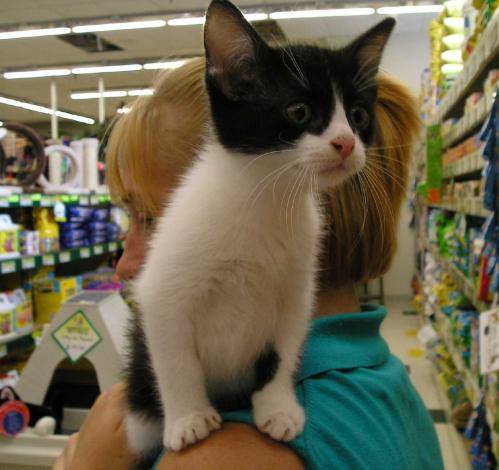
Label: cat